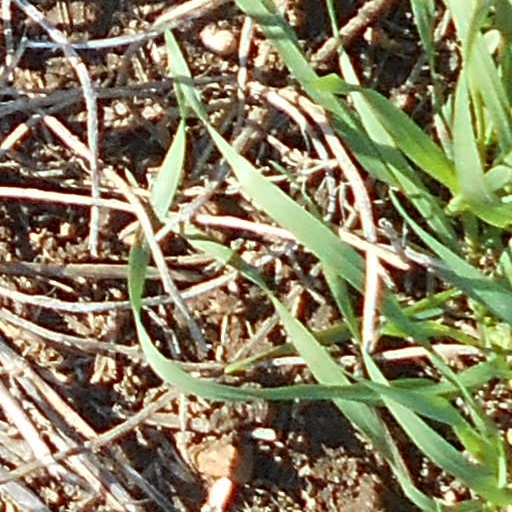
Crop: wheat